Braathens ASA

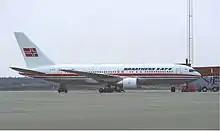
One of two Boeing 767-200 aircraft at Stockholm-Arlanda Airport

Braathens SAFE bought 15 percent of DNL in 1982 and applied for concessions for helicopter services from Stavanger to offshore oil platforms. This resulted in the incumbent, Helikopter Service, applying for all of Braathens SAFE's western Norway routes. Neither application was successful. Busy Bee was contracted in 1984 to connect Farsund, Haugesund Airport, Karmøy, Bergen and Stavanger, as well as operate from Sandefjord Airport, Torp.